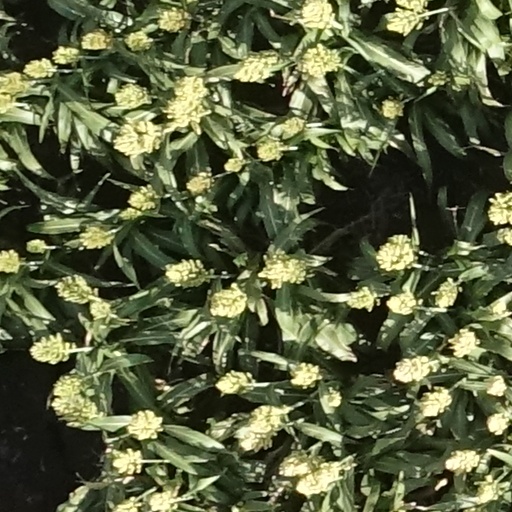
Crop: sorghum